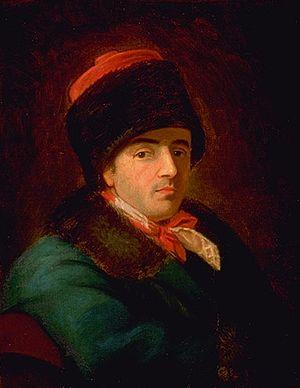
François Malepart de Beaucourt né à La Prairie en 1740 et mort à Montréal en 1794 est un peintre canadien actif principalement dans la province de Québec.